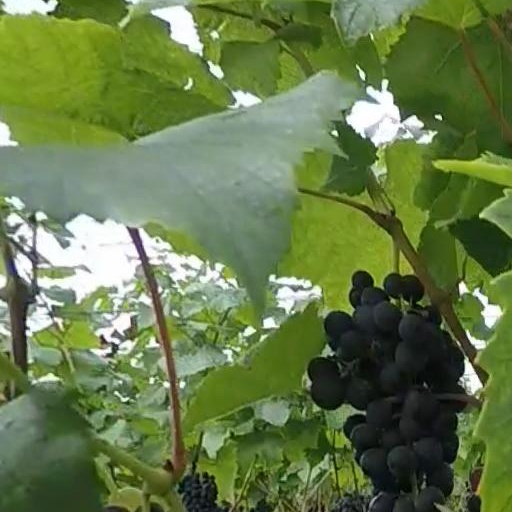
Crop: grape